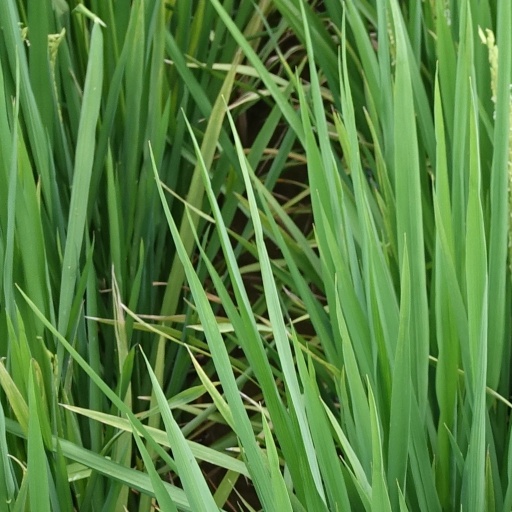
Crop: rice